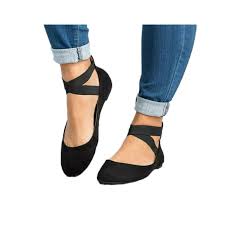
Label: Ballet Flat